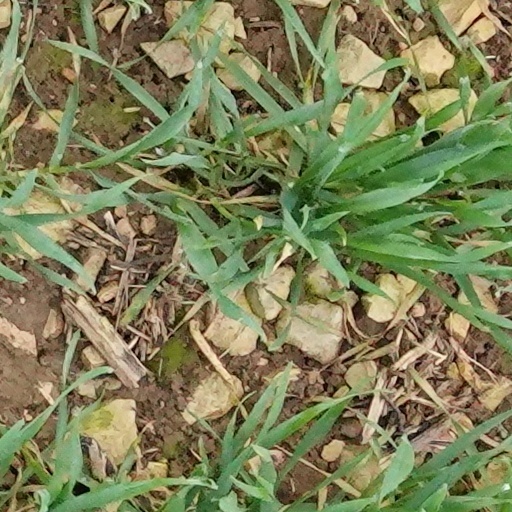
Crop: wheat